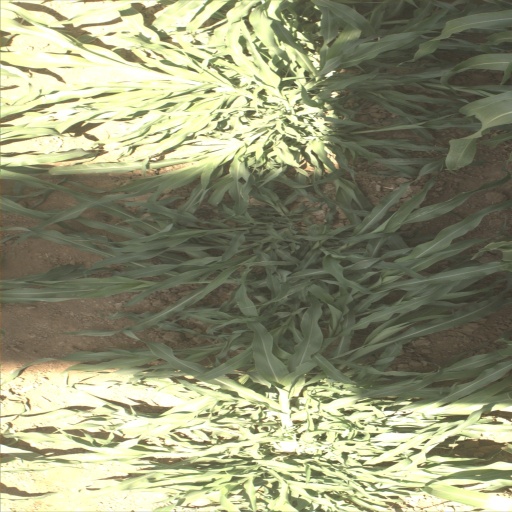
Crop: sorghum